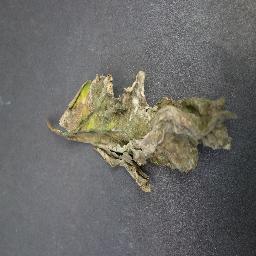
Label: Tomato___Late_blight